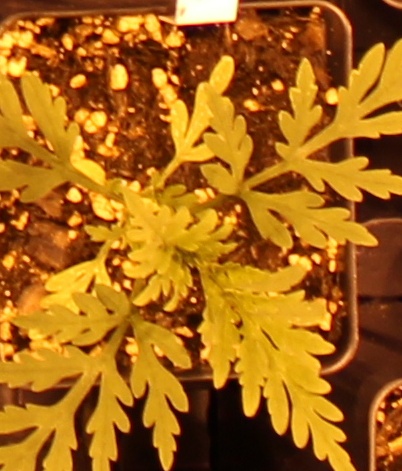
Label: Ragweed